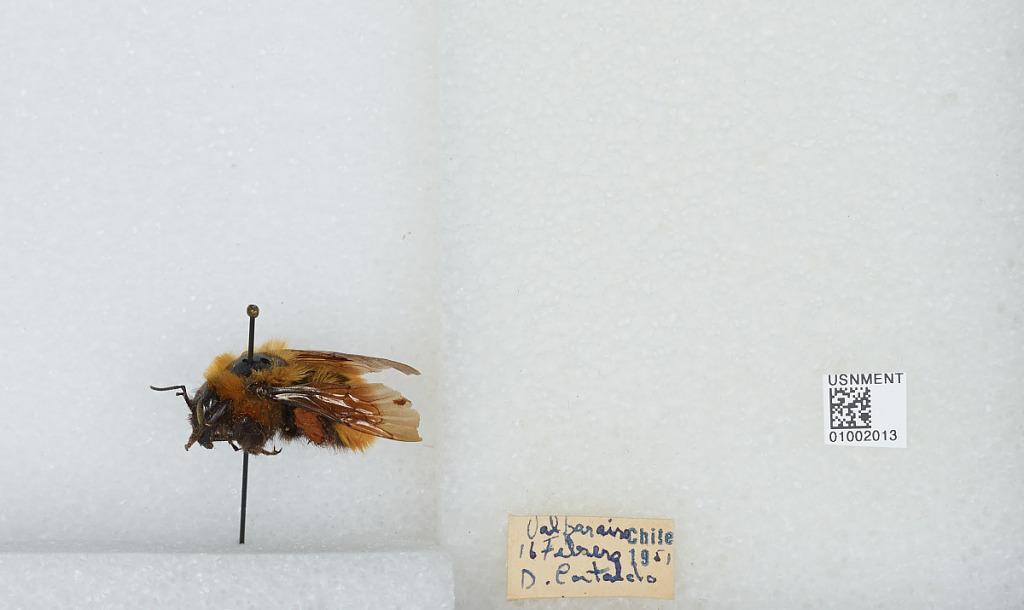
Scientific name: Bombus (Fervidobombus) dahlbomii Guérin
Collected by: D. Cortaddo
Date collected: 1951-2-16
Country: Chile
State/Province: Valparaiso
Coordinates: -33.0631, -71.6394